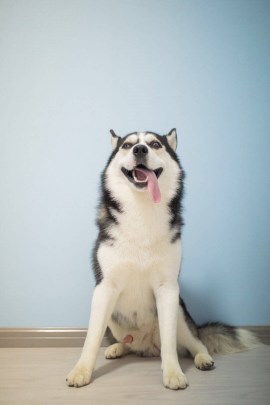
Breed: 1160-n000003-Siberian_husky